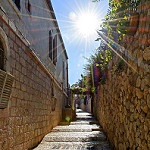
Label: street